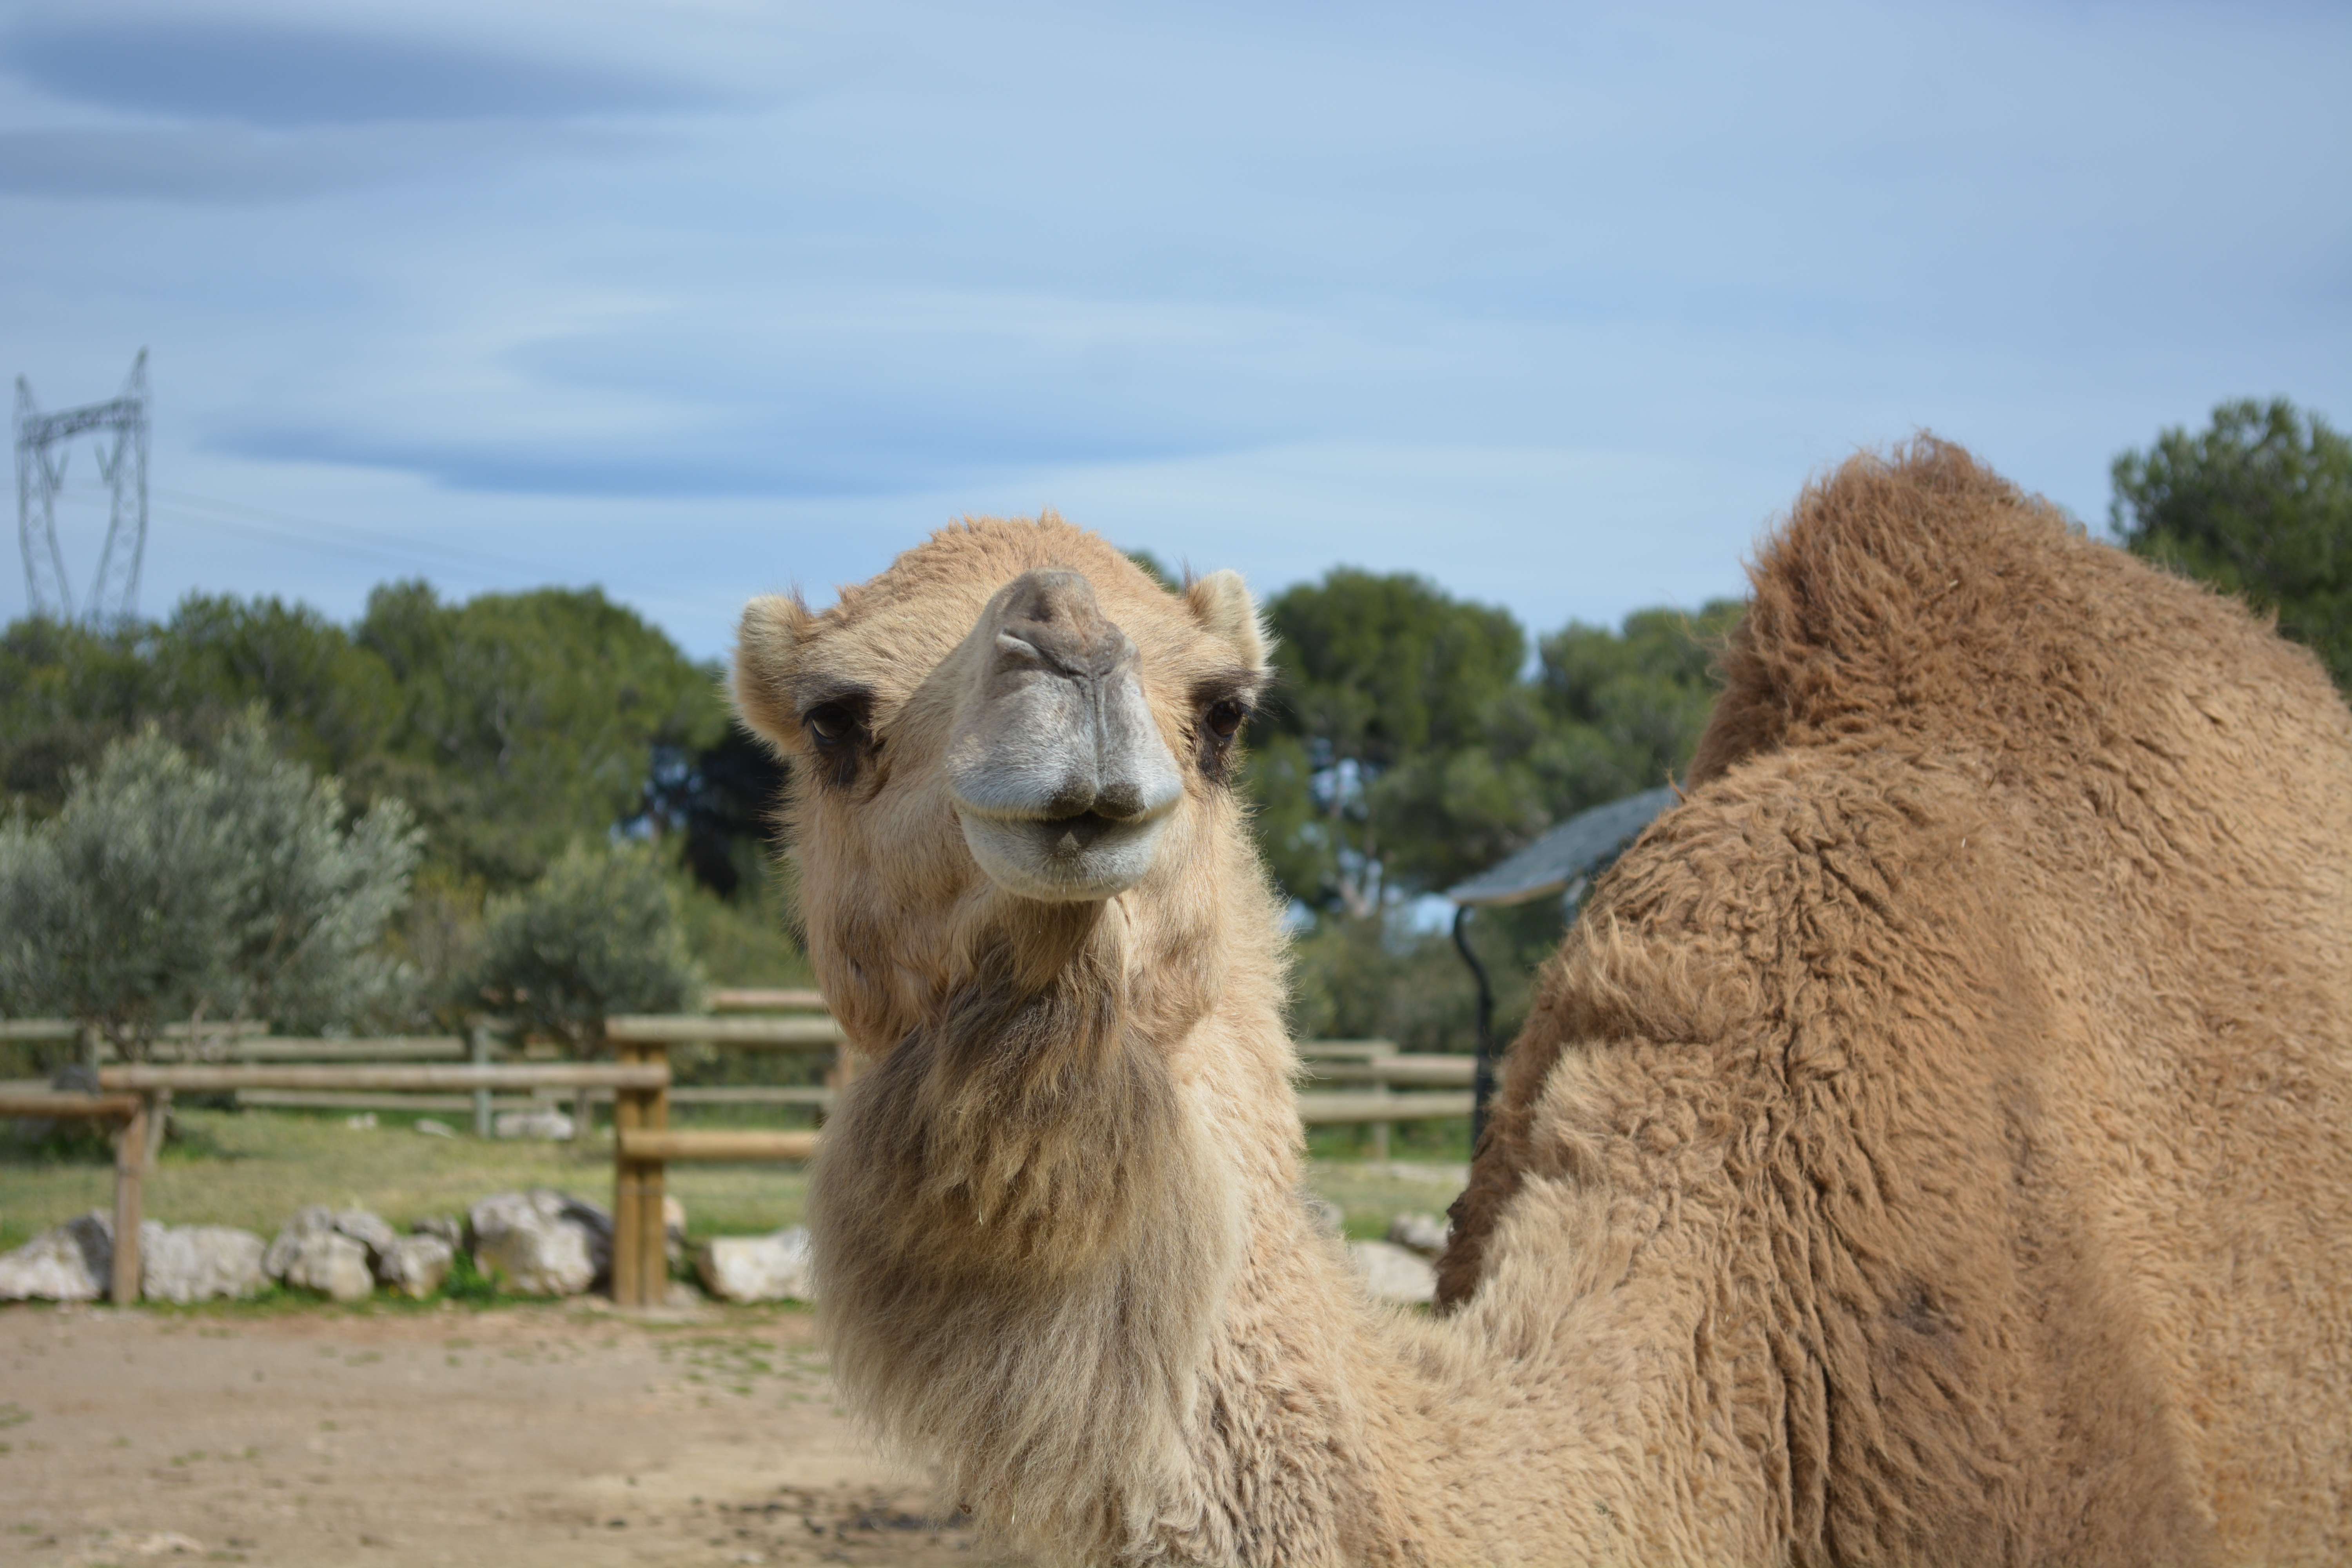
zoo, camel, mammal, fauna, llama, alpaca, animals, head, vertebrate, camel like mammal, arabian camel